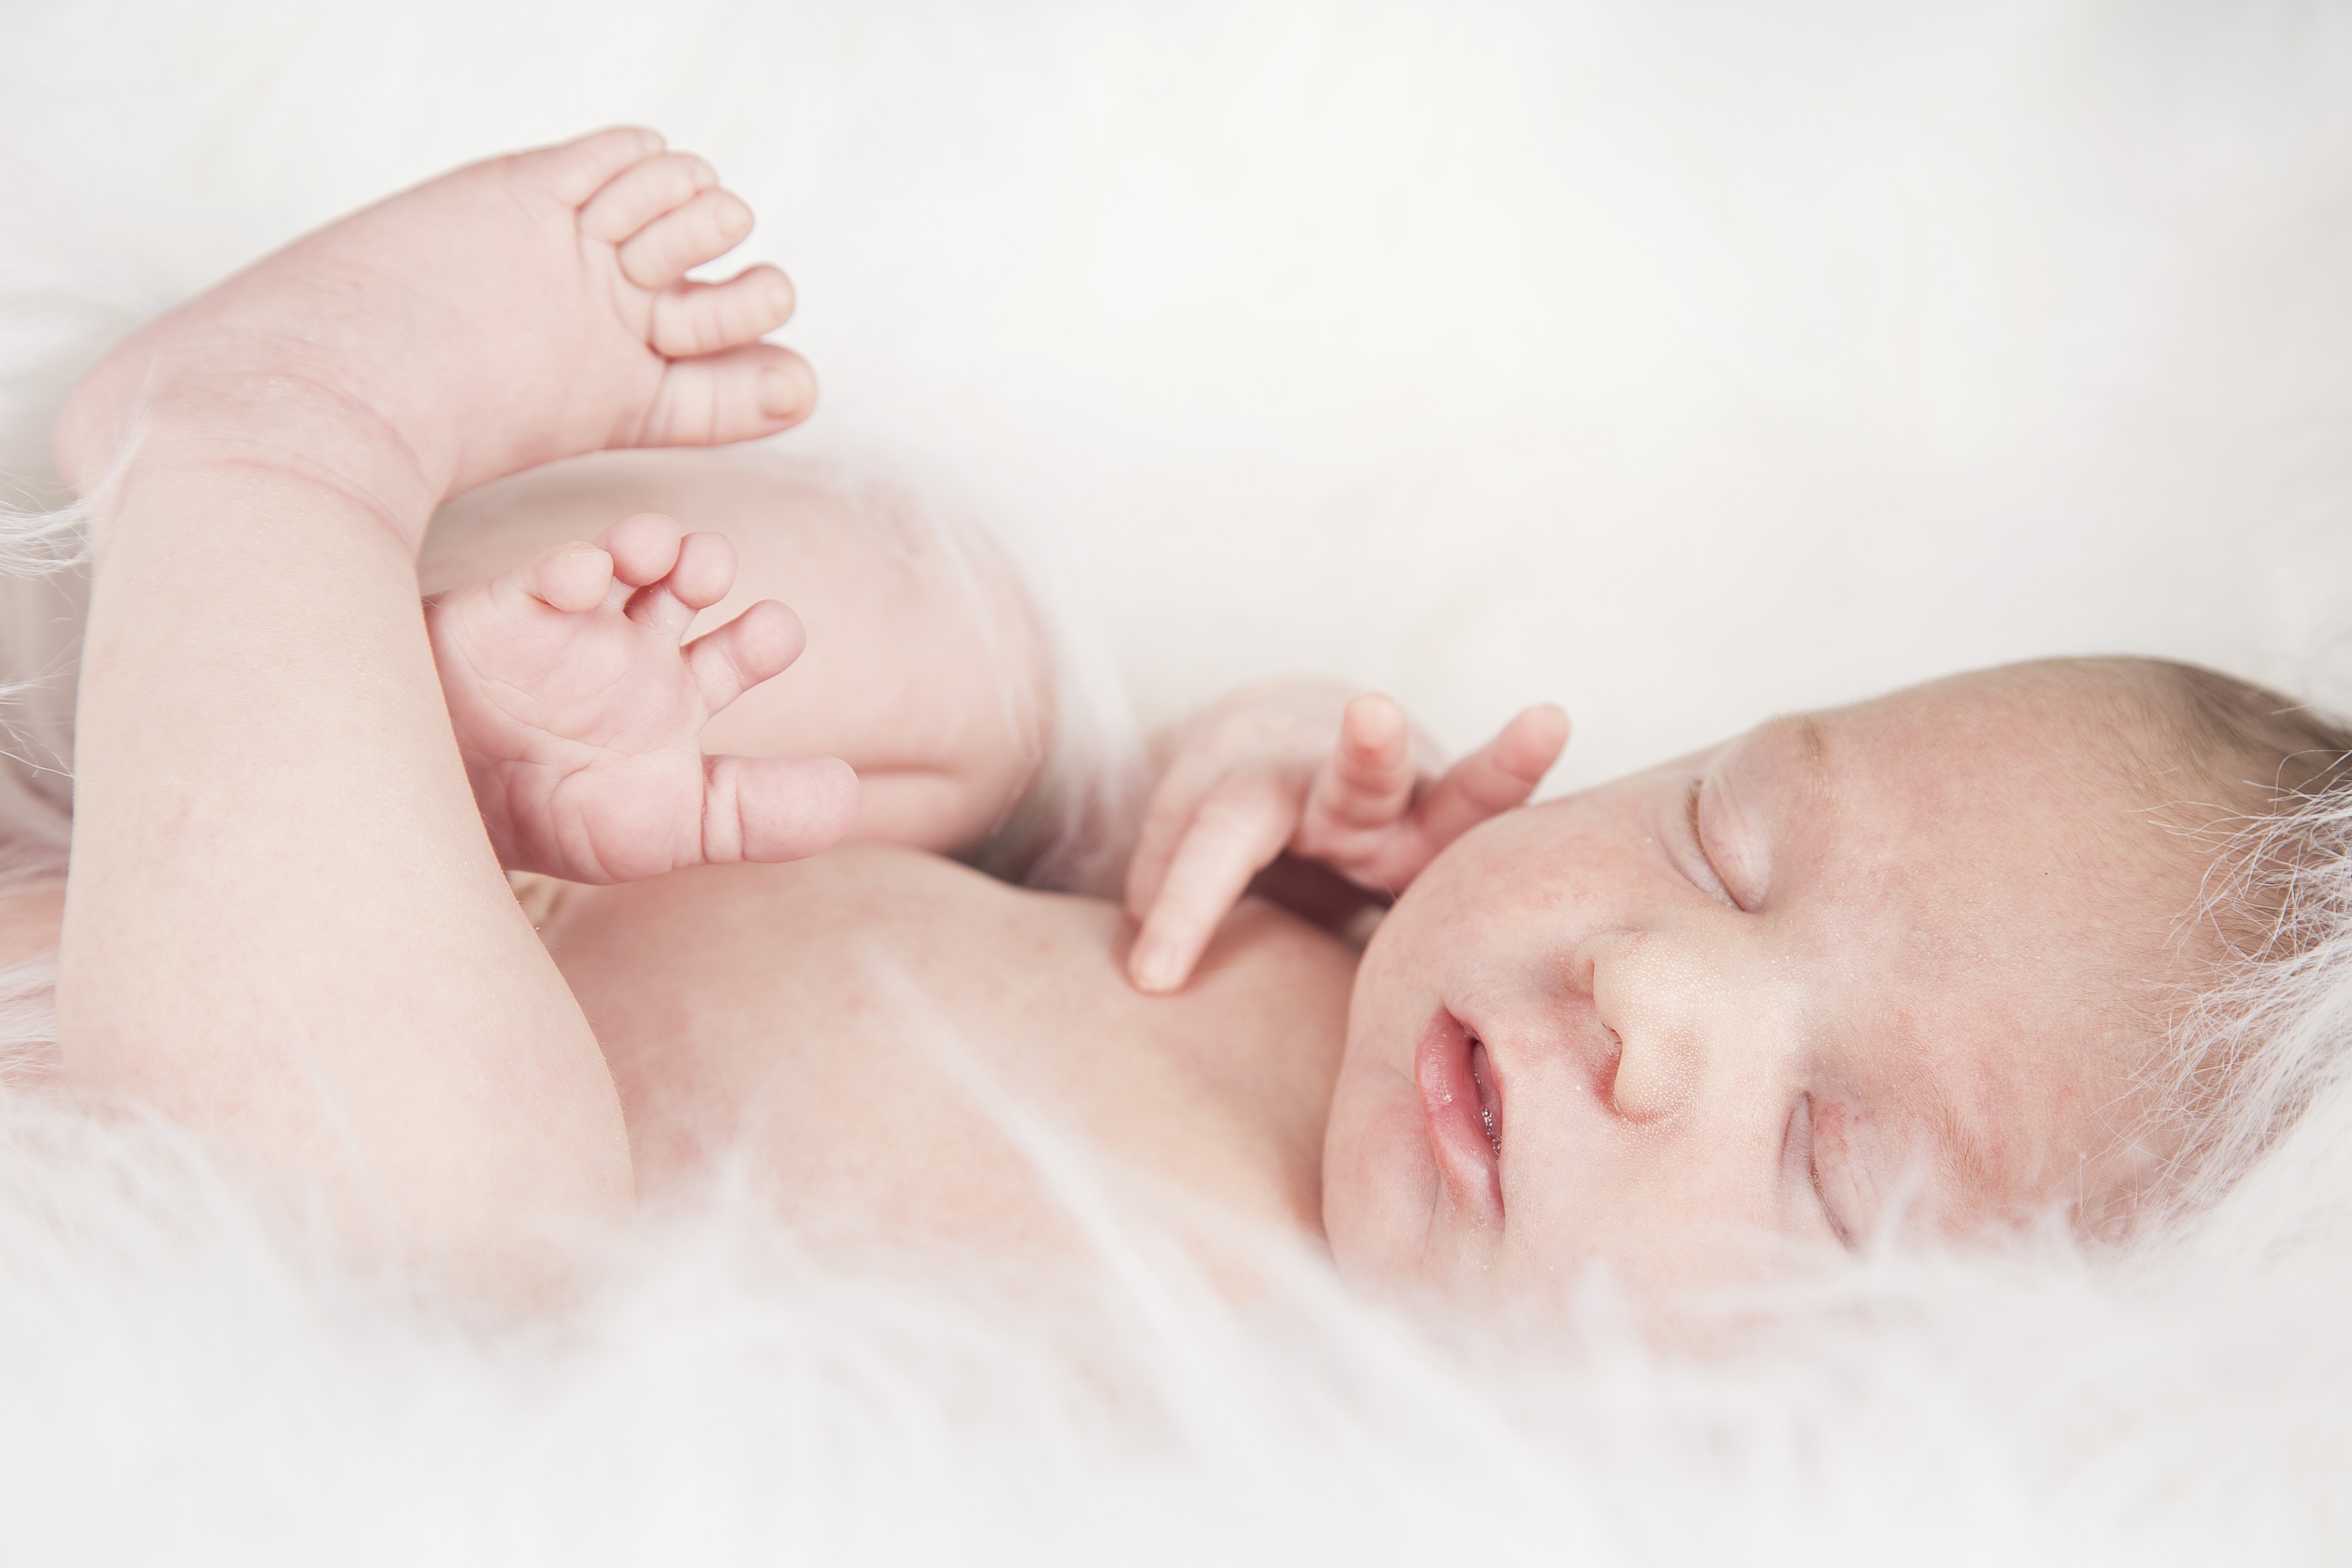
baby, infant, photograph, skin, child, close up, hand, finger, lip, sleep, toddler